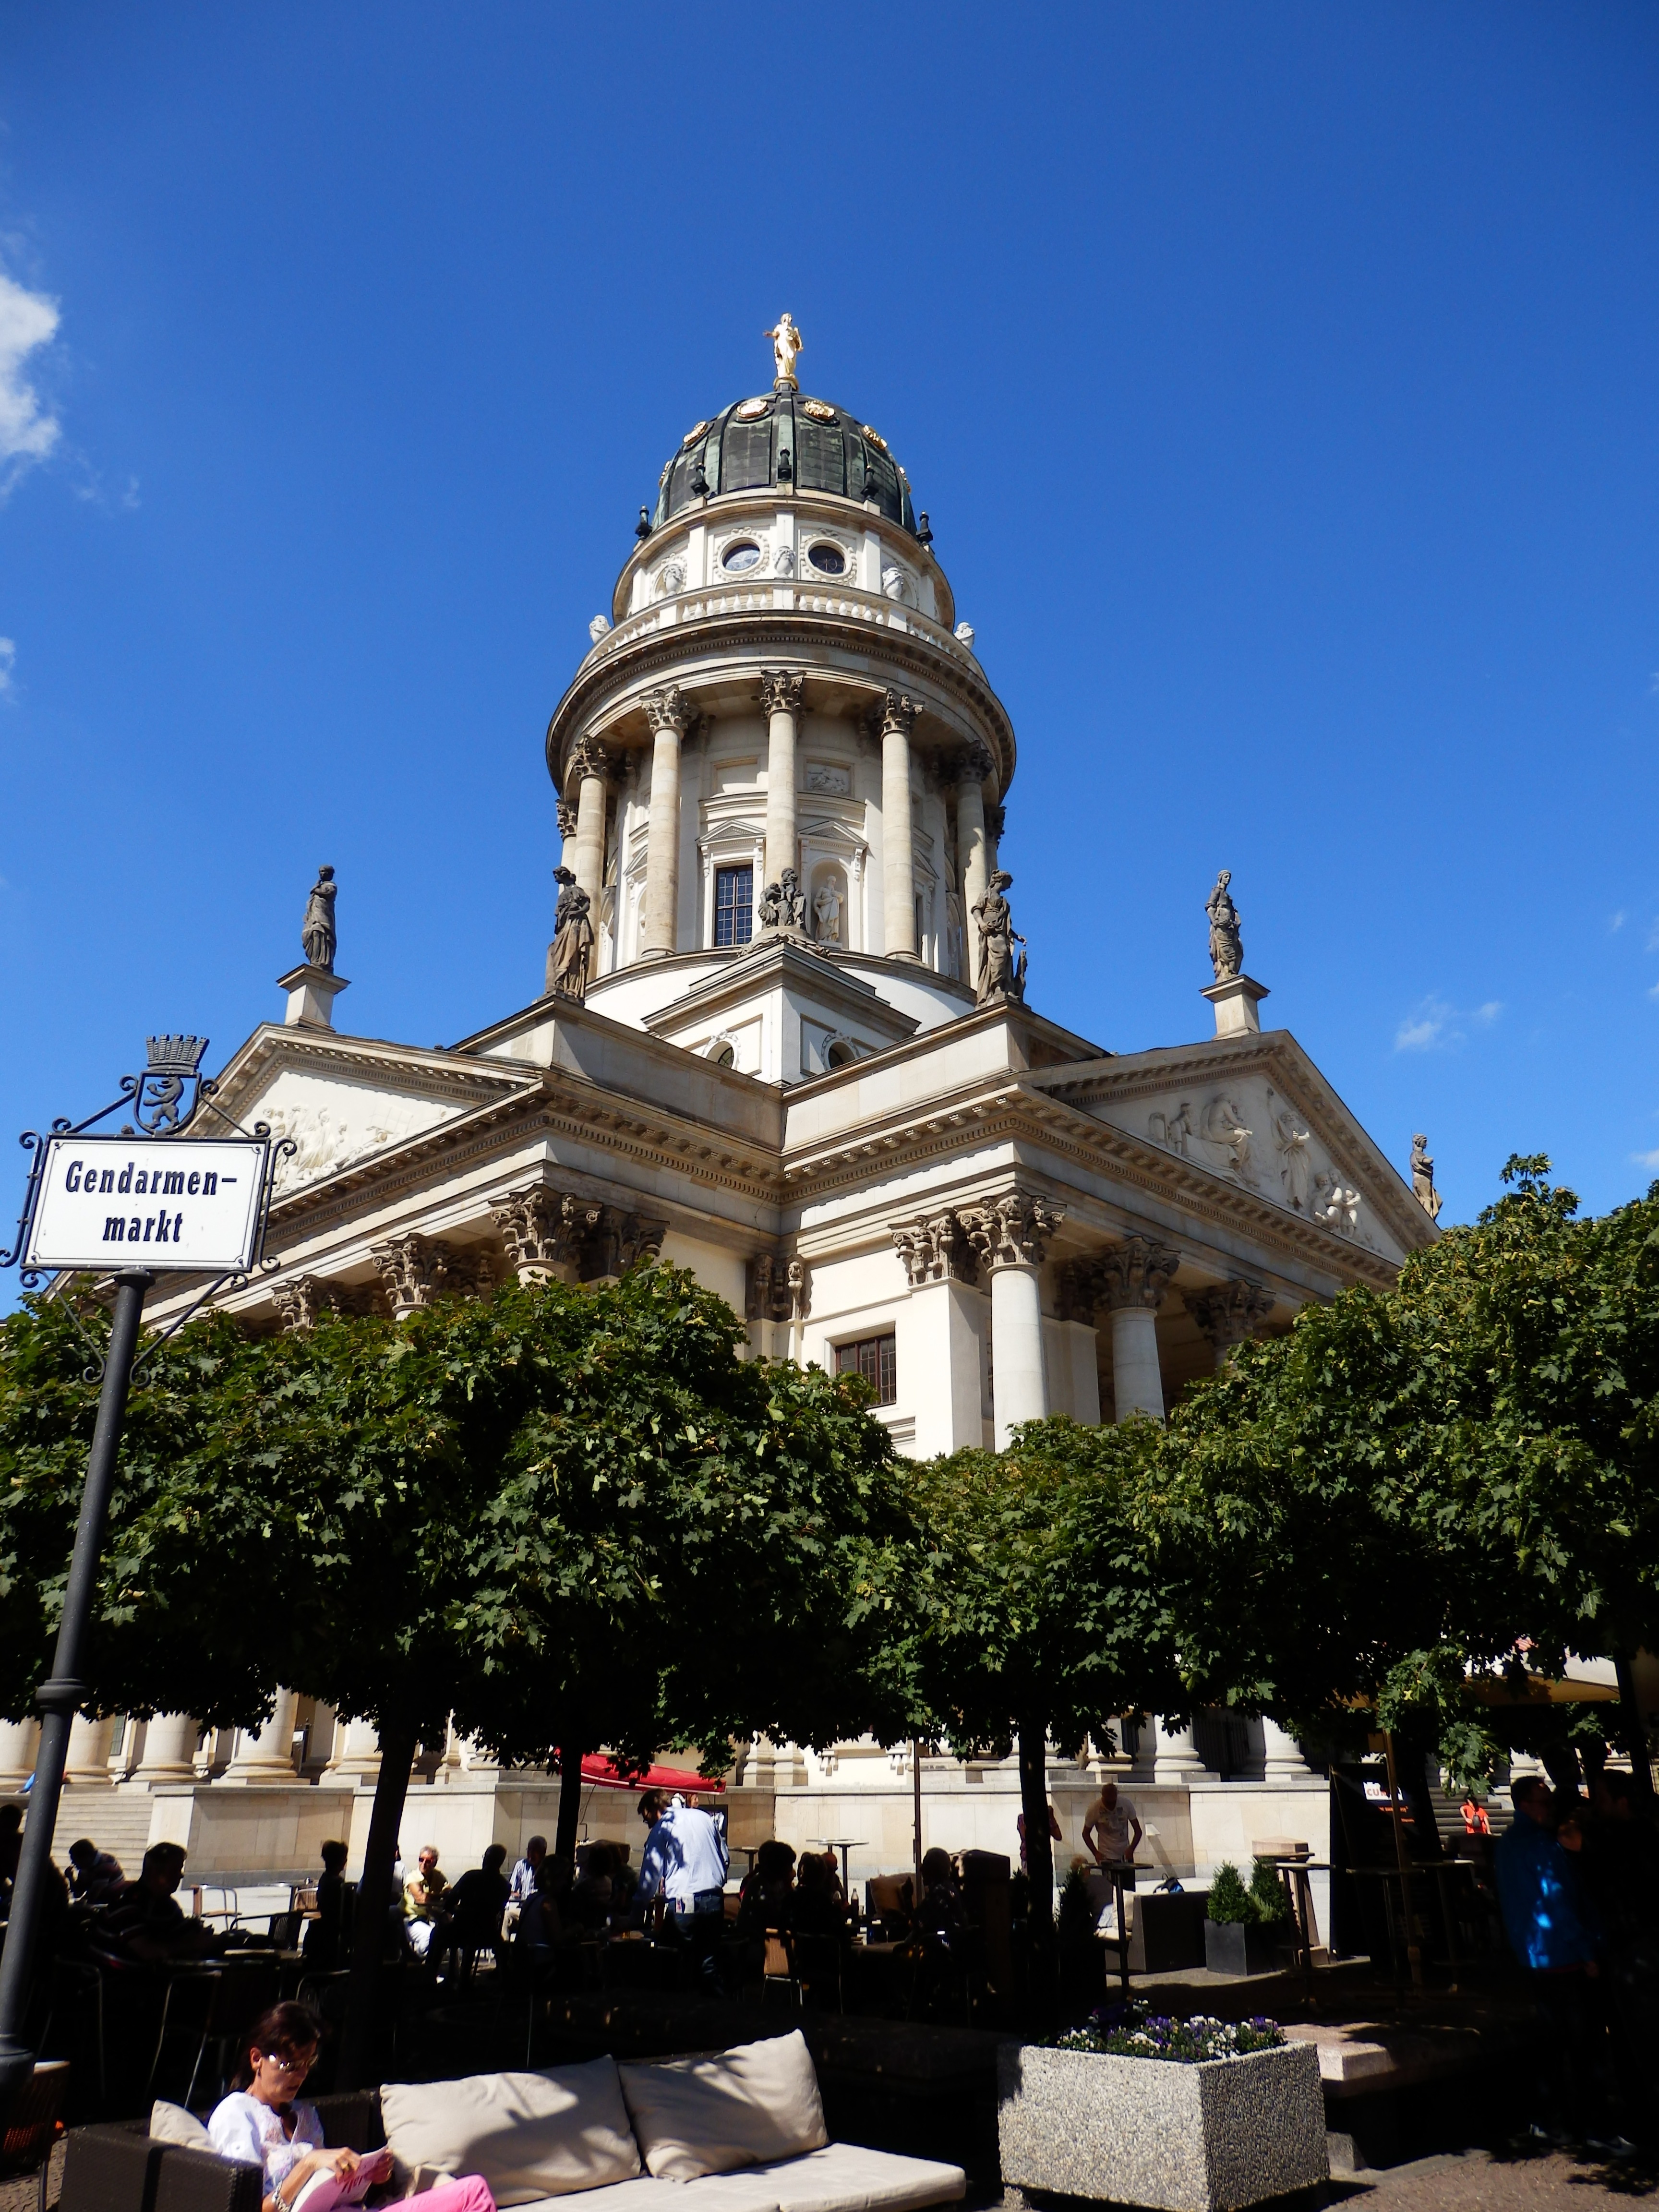
architecture, town, building, city, summer, travel, tower, landmark, church, cathedral, tourism, place of worship, places of interest, capital, shrine, berlin, town square, tourist attraction, dome, historically, imposing, gendarmenmarkt, human settlement